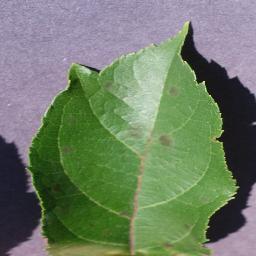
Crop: apple
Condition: scab